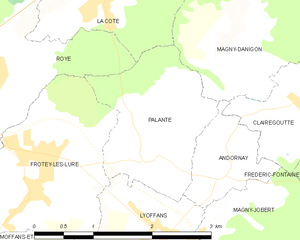
Carte des communes françaises
Palante est une commune française située dans le département de la Haute-Saône, en région Bourgogne-Franche-Comté. Son nom est une anagramme de platane.